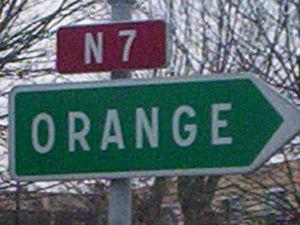
En France, on désigne par vallée du Rhône la région située de part et d'autre du Rhône, en aval de Lyon, dans le sud-est de la France. C'est une région agricole française selon le classement de l'Insee. Elle se subdivise en plaine irriguée de la Crau, plaine maraîchère du Comtat Venaissin, coteaux viticoles produisant des vins AOC de renommée mondiale sur les rives droite et gauche du fleuve, polyculture de la Drôme provençale, grandes cultures de la plaine valentinoise, vergers de l’Isère, prairies des vallées de la Galaure et de l’Herbasse.